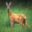
Label: deer